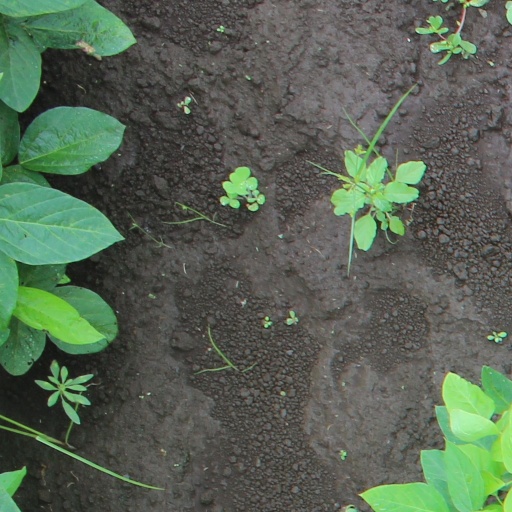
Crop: soybean